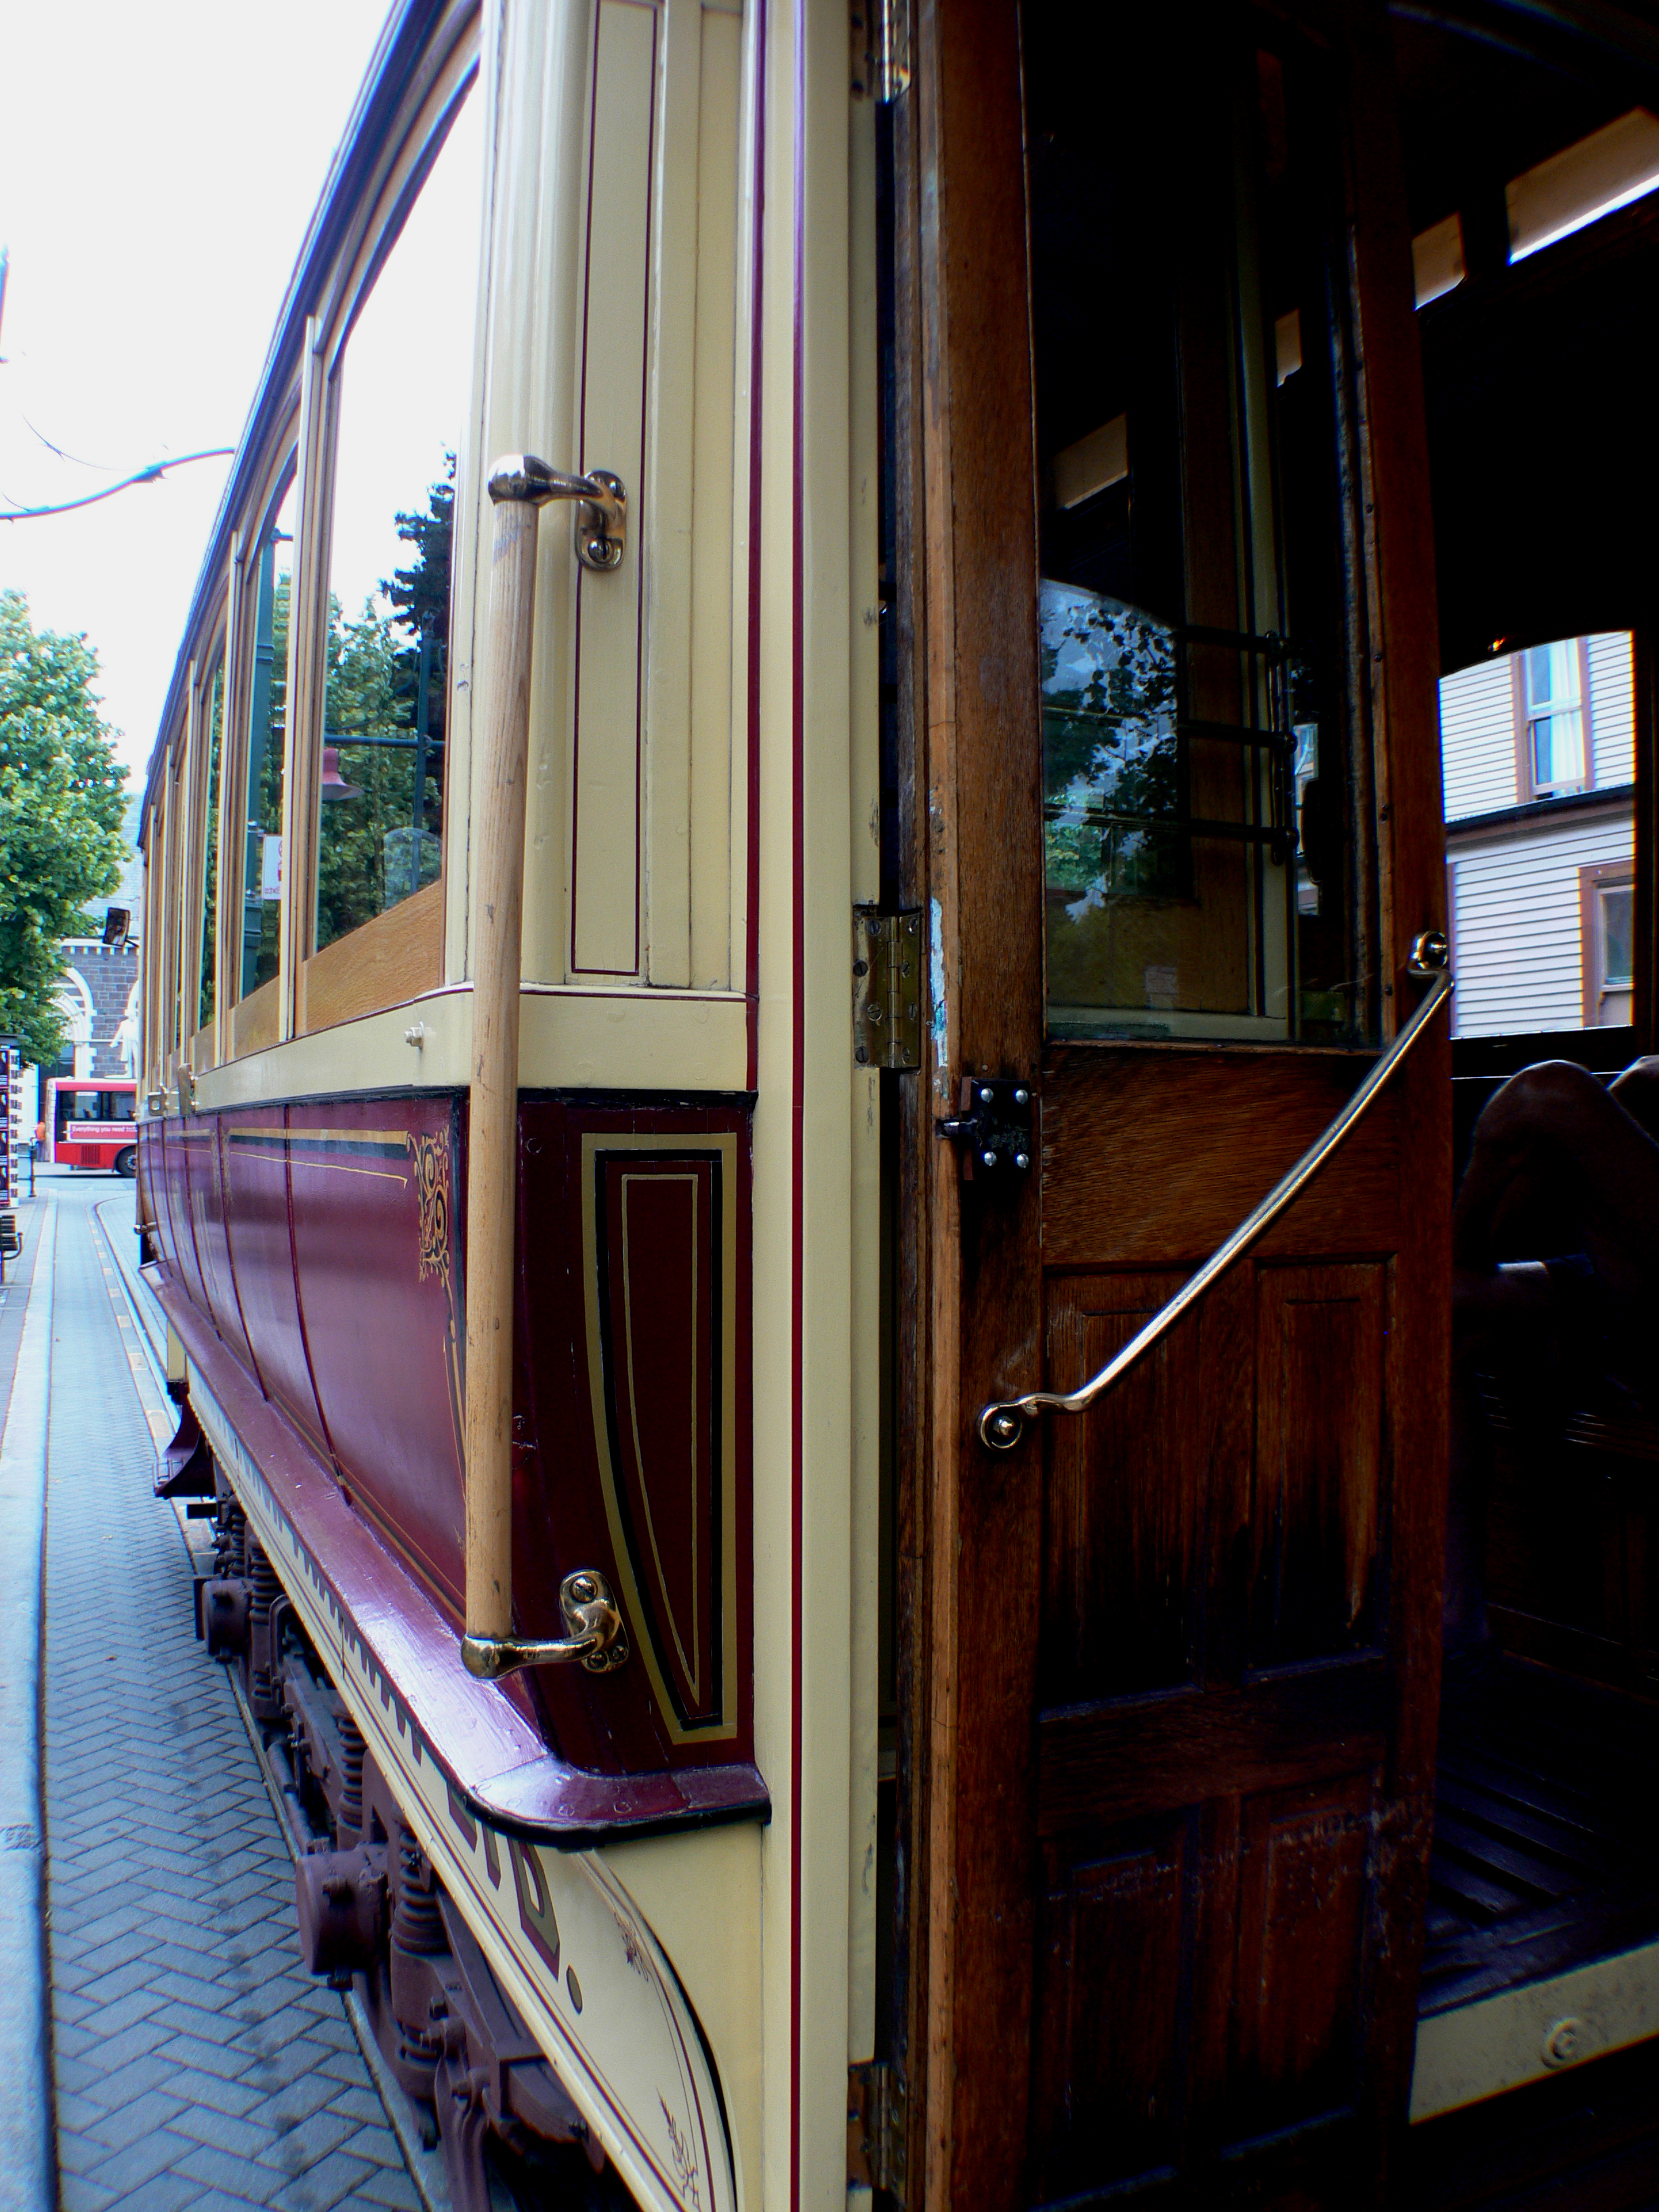
train, transport, vehicle, public transport, newzealand, christchurch, trams, streetcars, lightrail, rolling stock